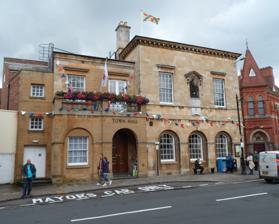
Building: Stratford-upon-Avon Town Hall
Country: United Kingdom
Year built: 1767
Municipal building in Stratford-upon-Avon, Warwickshire, England Stratford-upon-Avon Town Hall Stratford-upon-Avon Town Hall Location Stratford-upon-Avon , Warwickshire Coordinates 52°11′29″N 1°42′25″W / 52.1915°N 1.7070°W / 52.1915; -1.7070 Built 1767 Architect Robert Newman Architectural style(s) Palladian style Listed Building – Grade II* Designated 25 October 1951 Reference no. 1298545 Shown in Warwickshire Stratford-upon-Avon Town Hall is a municipal building in Sheep Street, Stratford-upon-Avon , Warwickshire . It is a Grade II* listed building . History The previous building on the site was the "Market House": it was arcaded on the ground floor and had an assembly room on the first floor and was completed in 1634. It was used as a munitions store during the English Civil War until it exploded on 25 February 1643. It was restored in 1661 but, by the mid 18th century, it was "in a dangerous and ruinous state". The current building, which was designed by Robert Newman in the Palladian style , was completed in 1767. It was officially opened by the actor , David Garrick , in 1769. The design for the Sheep Street elevation involved three bays which were originally arcaded on the ground floor; on the first floor there were two windows with a statue of William Shakespeare by John Cheere in a niche between the windows. On the Chapel Street elevation the design involved five bays in a similar style but with the words "God Save the King" painted below the first floor window sills; above the first floor was a large pediment containing the borough's coat of arms . The principal rooms were the courtroom, with a rich coffered ceiling, on the ground floor and the ballroom, with Tuscan order pilasters and fine Rococo detailing, on the first floor. Council meetings continued to be held in the Guildhall until 1843 when they were transferred to the town hall. The building was altered in 1863, when the arcading was blocked up with windows, and a rear extension was added with a window and a porch facing onto Sheep Street. The courtroom continued to host petty sessions until 1878 when the room was converted into a council chamber. During the First World War , the town hall was used as a Red Cross Voluntary Aid Detachment auxiliary hospital. The ballroom was badly damaged in a fire in December 1946 but was subsequently restored. The council chamber continued to be the meeting place of the borough council but ceased to be the local seat of government when the enlarged Stratford-on-Avon District Council was formed in 1974. It remains, however, the meeting place of the local town council. Works of art held by the town hall include a painting by Nathaniel Dance-Holland depicting David Garrick performing as King Richard III in Shakespeares's play, Richard III , and a painting by William Hamilton depicting Sarah Siddons performing as Euphrasia in Arthur Murphy 's play, The Grecian Daughter . Notes